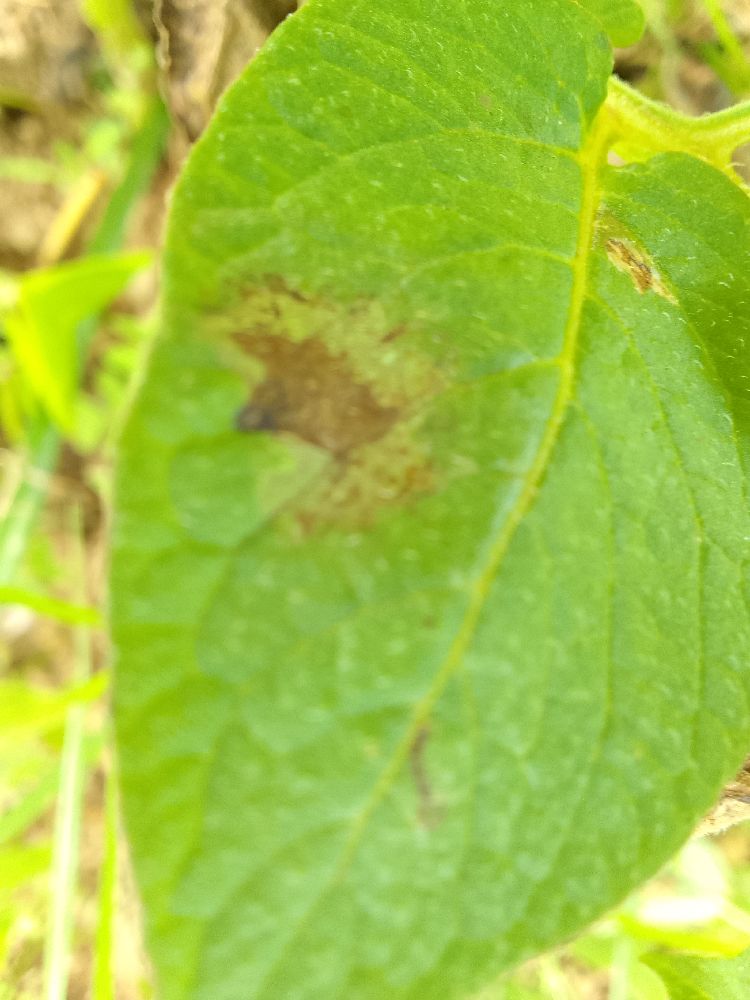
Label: Late blight